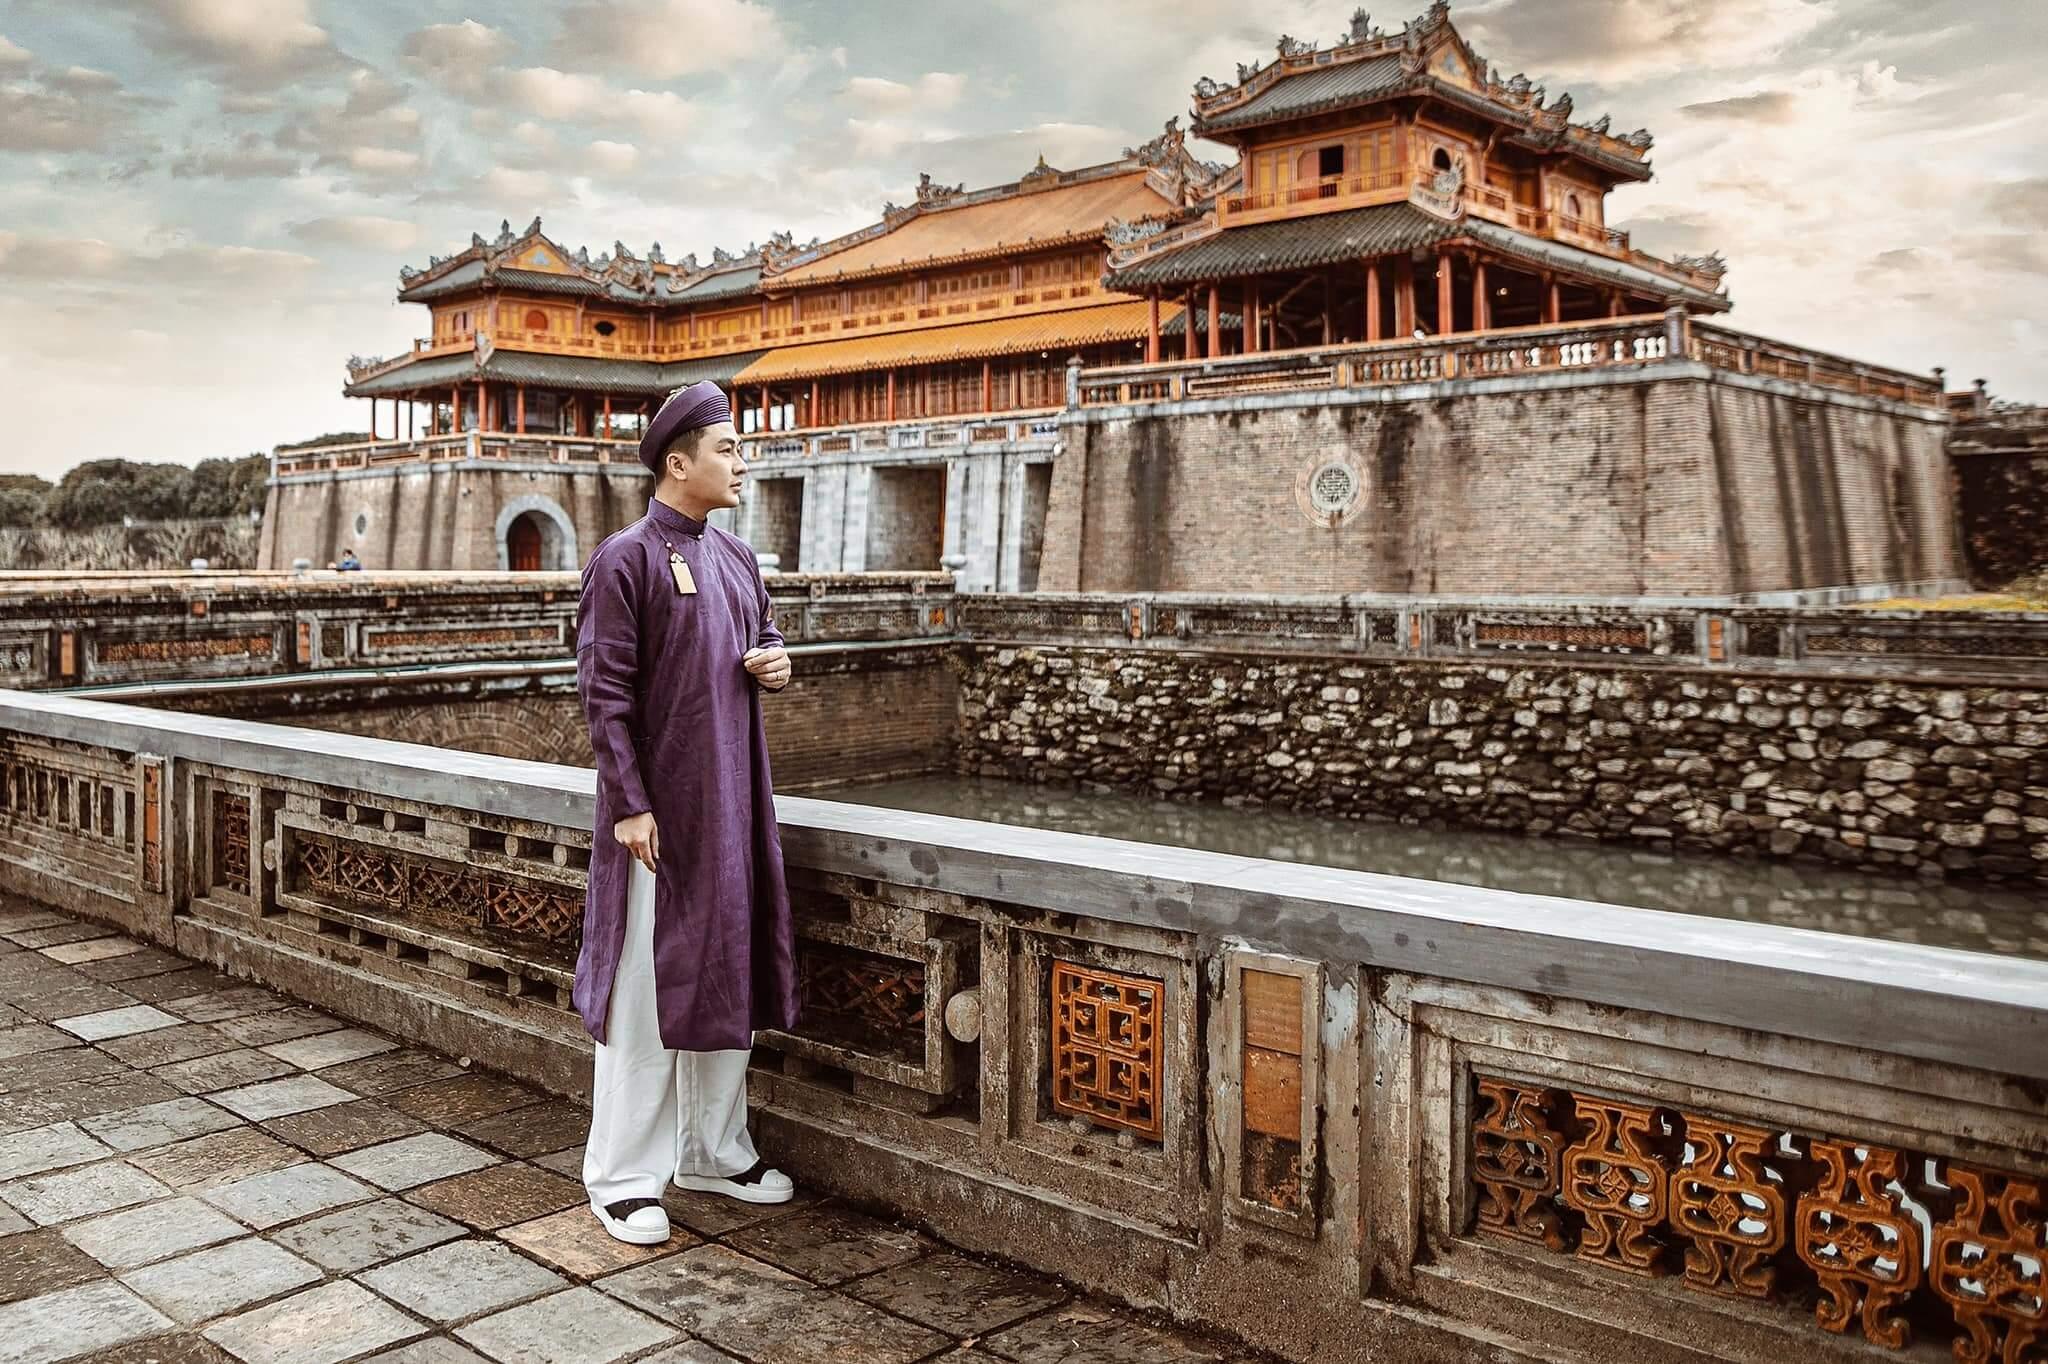
có một toà thành cổ xuất hiện ở trong khung hình